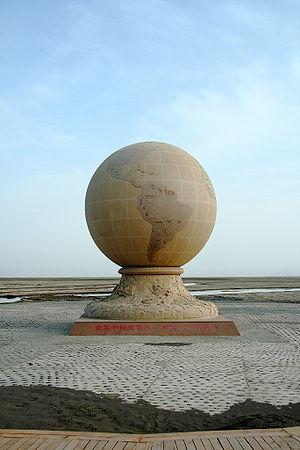
La Dépression de Tourfan est une dépression autour de la ville de Tourfan dans la région autonome chinoise du Xinjiang. Il s'agit du point le plus bas du globe après la mer Morte et le lac Assal.